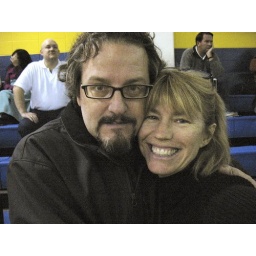
stunned and happy! (except that guy in back) and Coach Joe in the white shirt